The Littlest Rebel

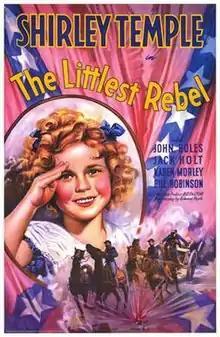
Theatrical release poster

The Littlest Rebel is a 1935 American musical drama film directed by David Butler. The screenplay by Edwin J. Burke was adapted from a play of the same name by Edward Peple.